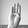
ASL letter: B